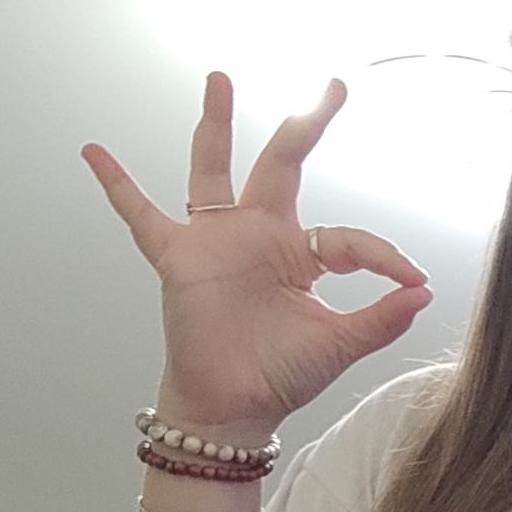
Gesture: ok